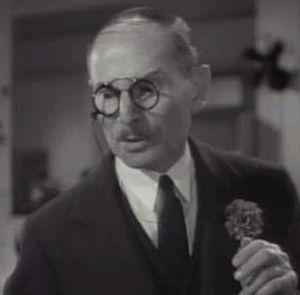
Charles Halton est un acteur américain, né à Washington DC le 16 mars 1876, mort à Los Angeles le 16 avril 1959.